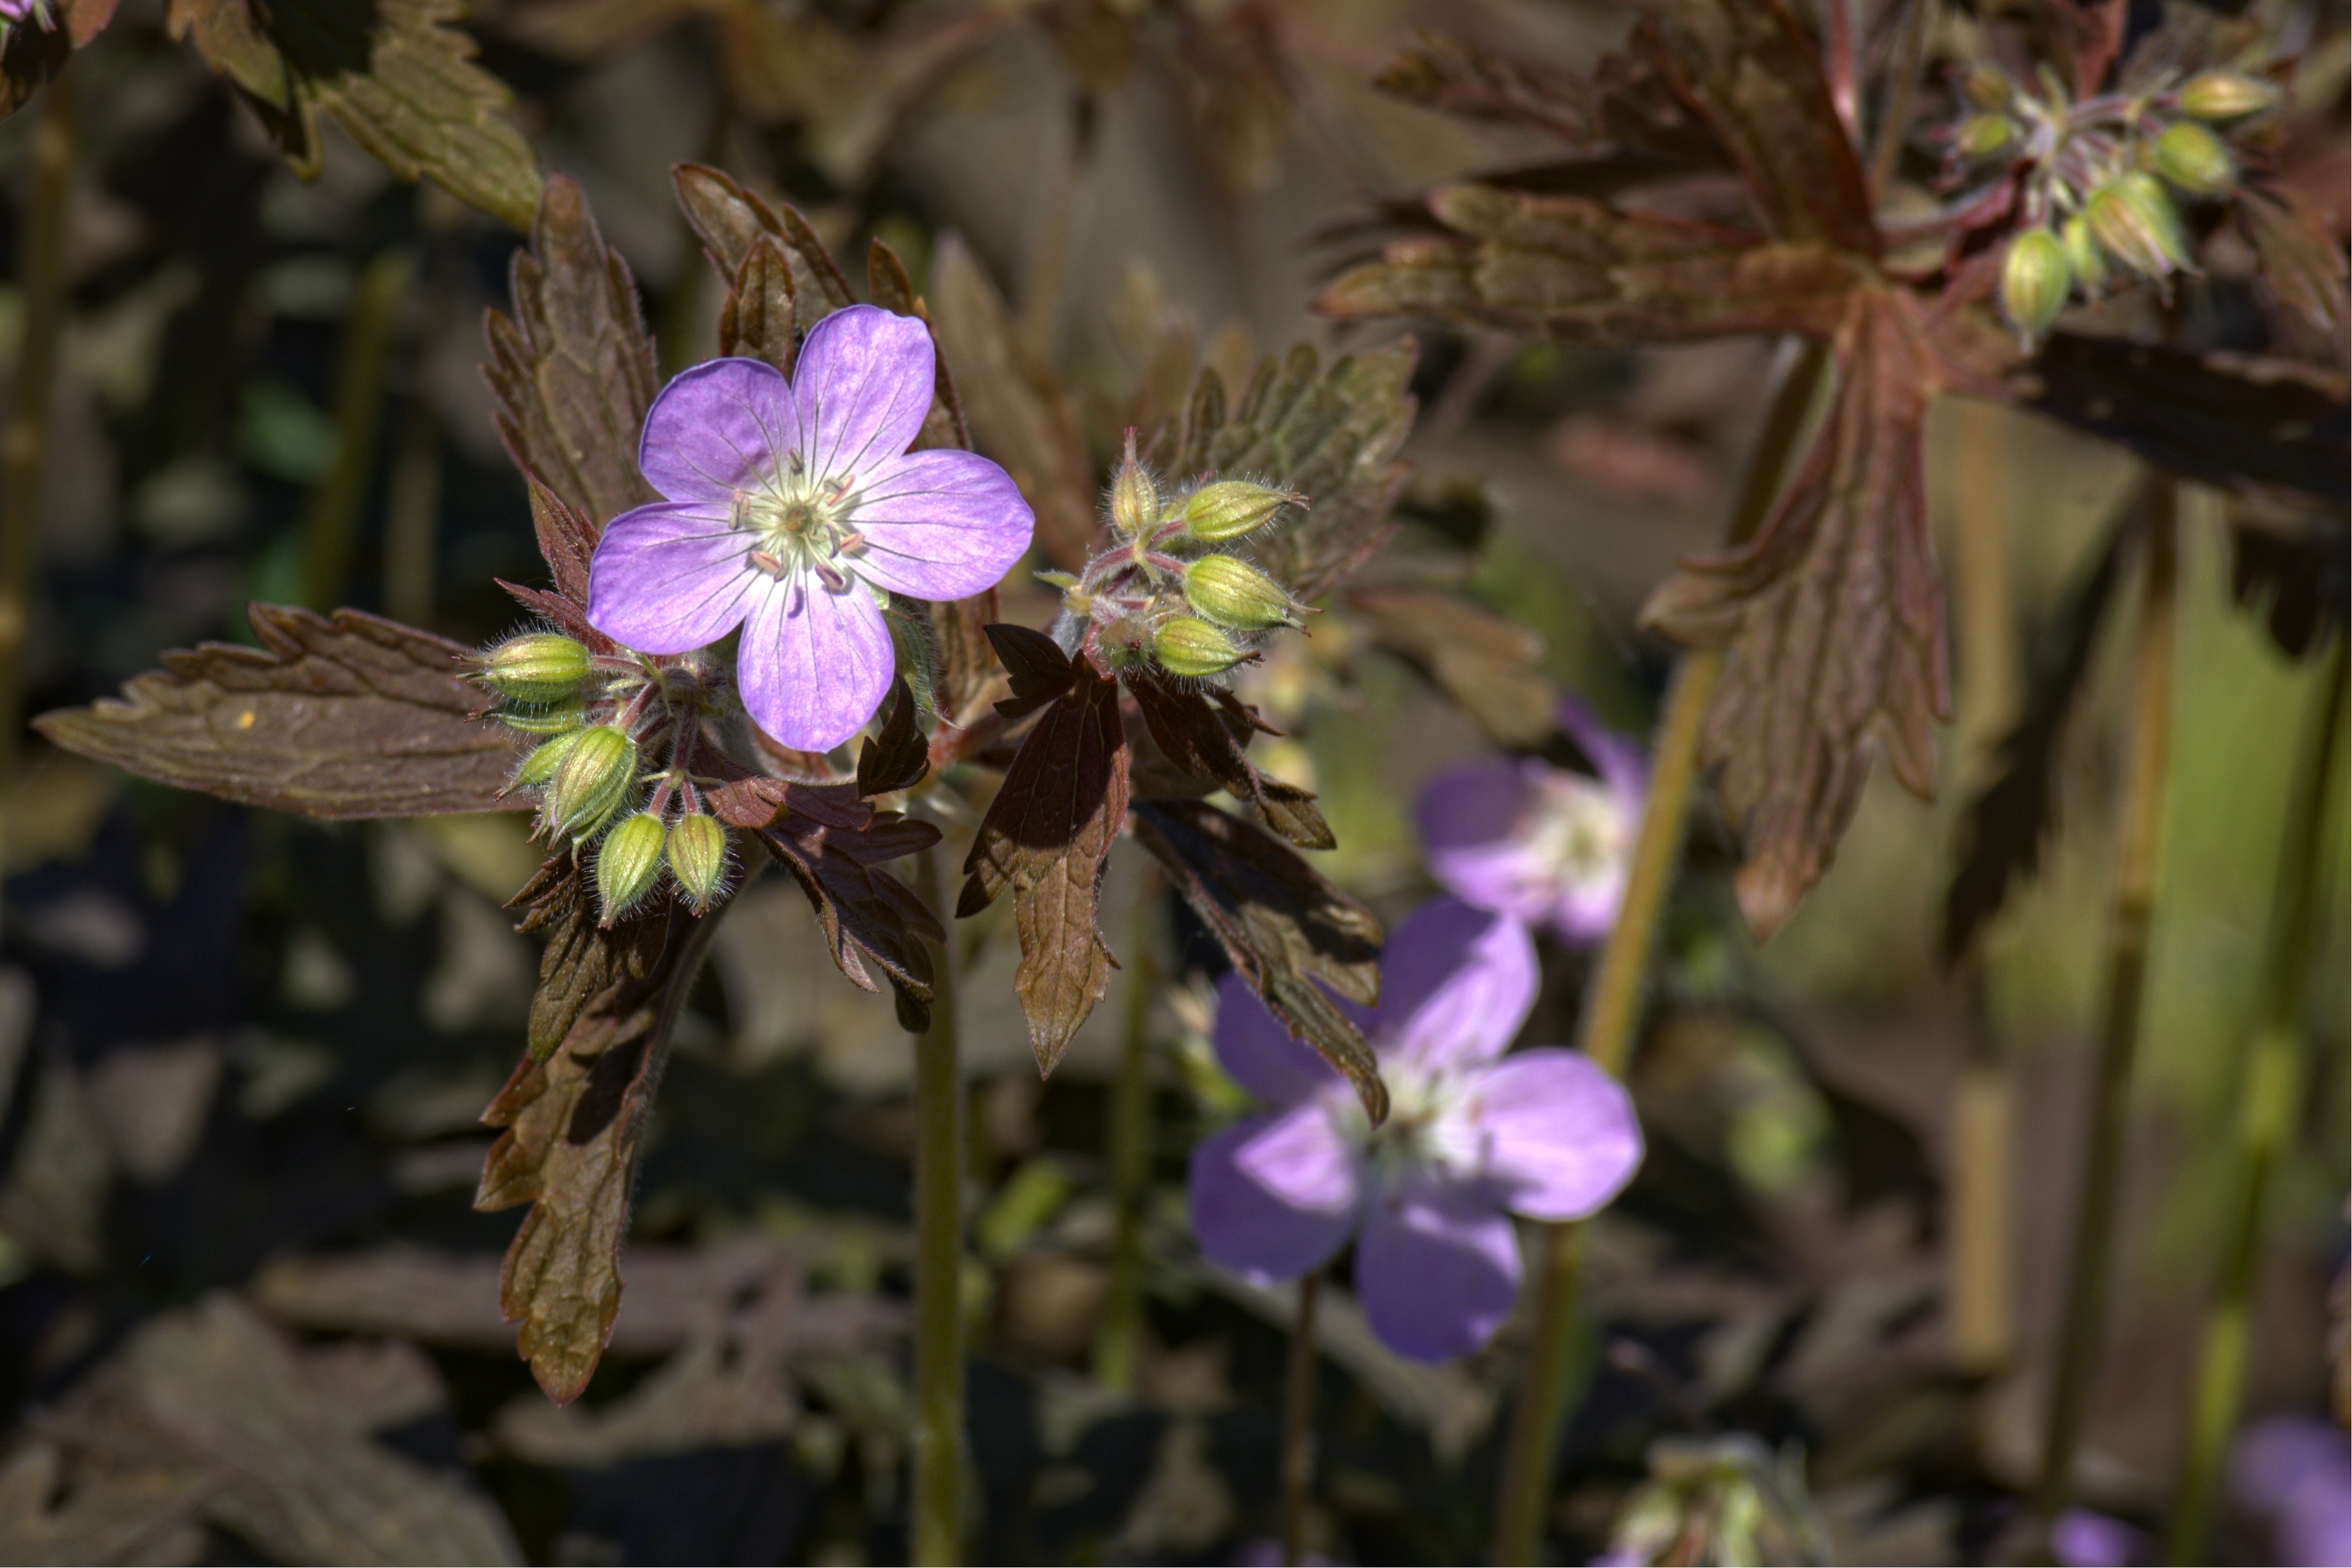
nature, blossom, plant, flower, purple, petal, bloom, spring, botany, flora, wildflower, flowers, petals, spring flower, cranesbill, macro photography, flowering plant, land plant